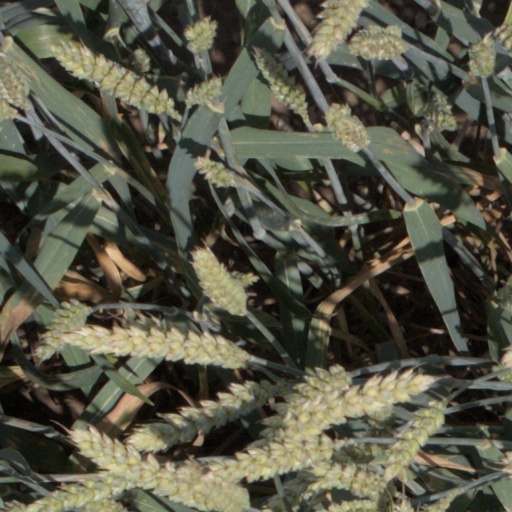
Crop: wheat